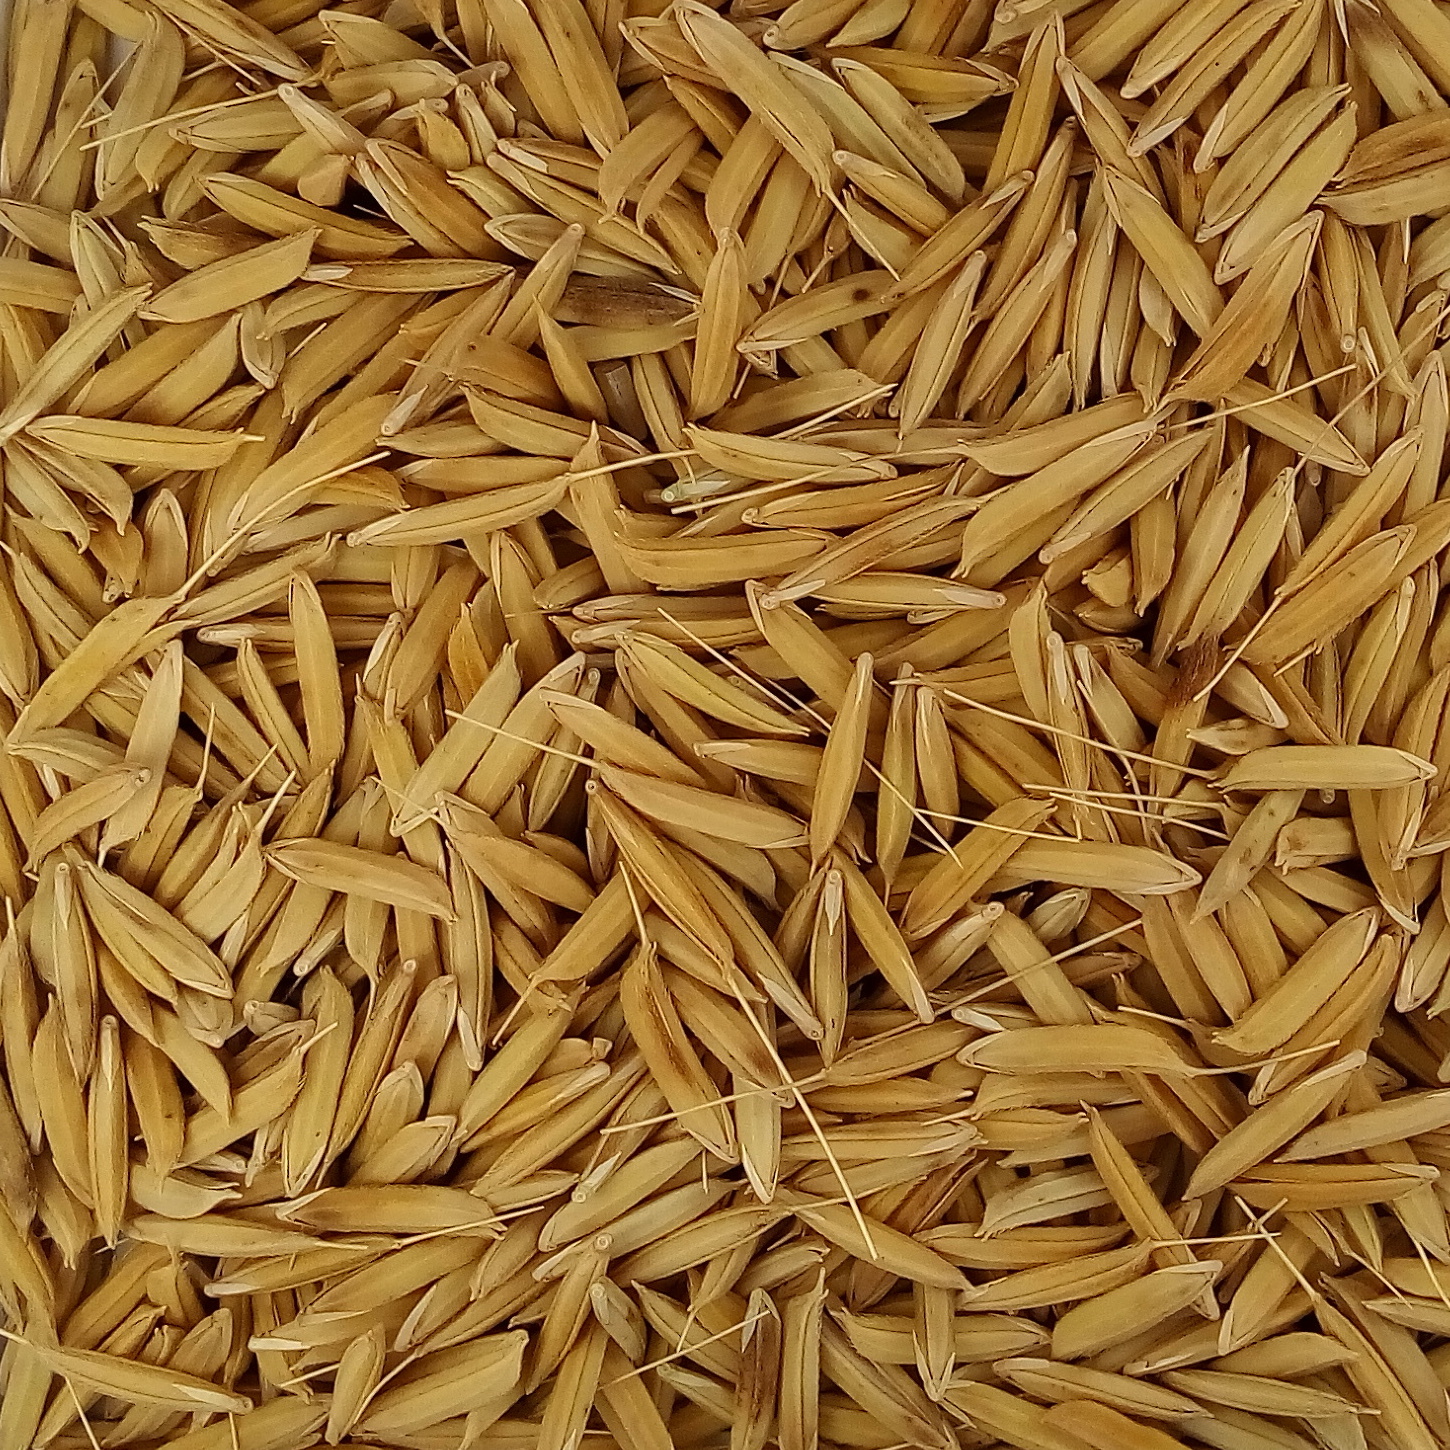
Rice seed variety: 1728